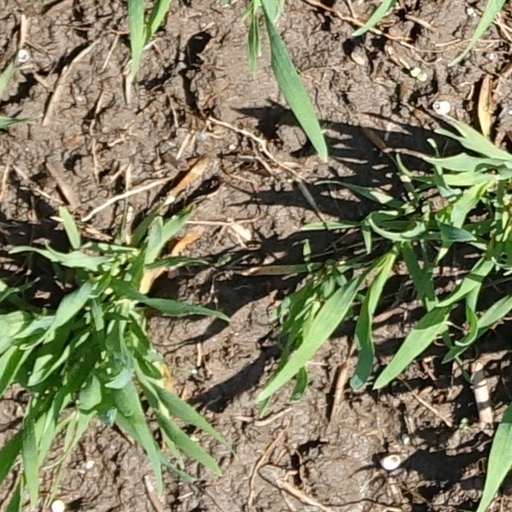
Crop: wheat